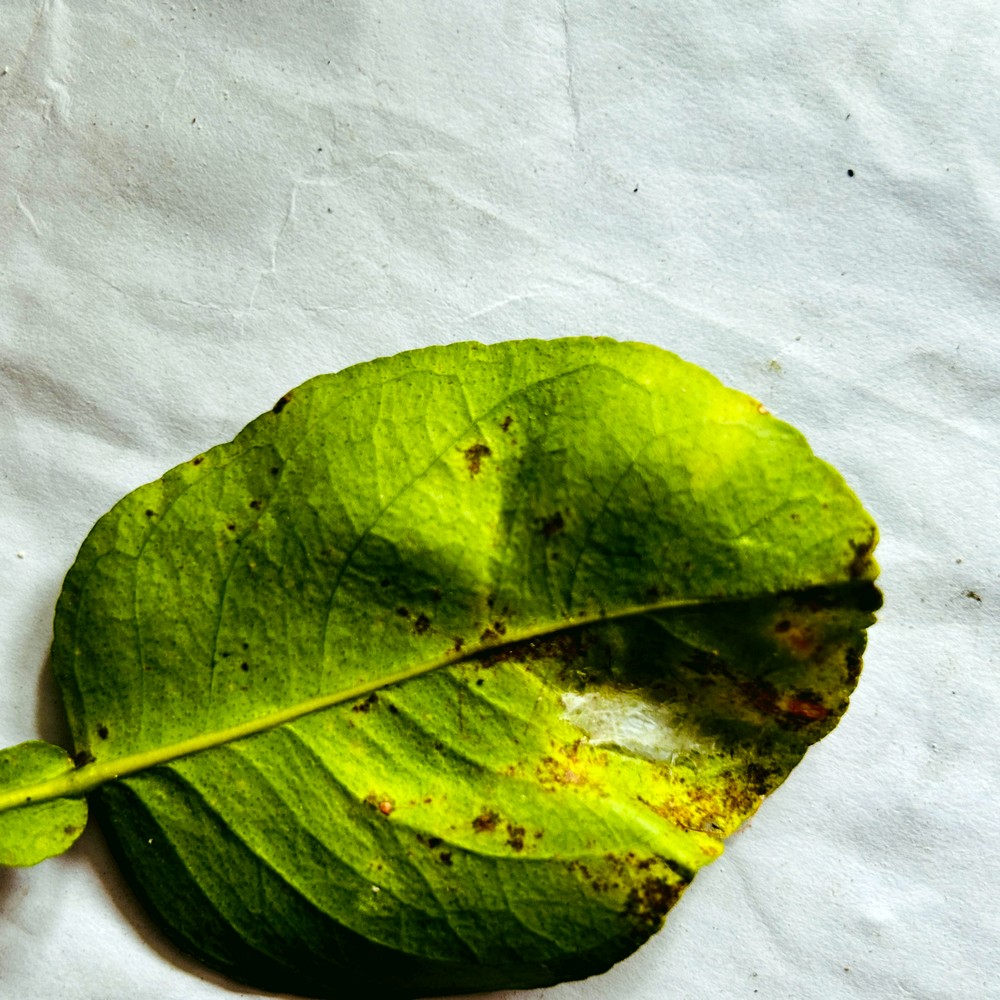
Label: Spider Mites